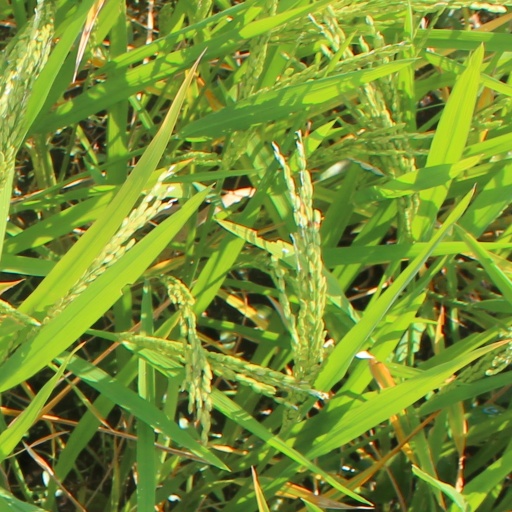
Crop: rice